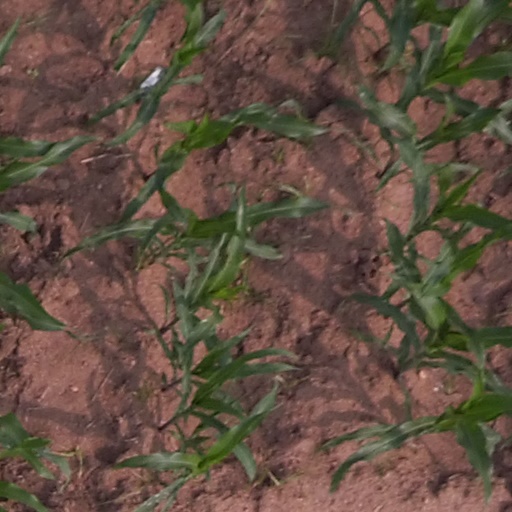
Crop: maize; corn